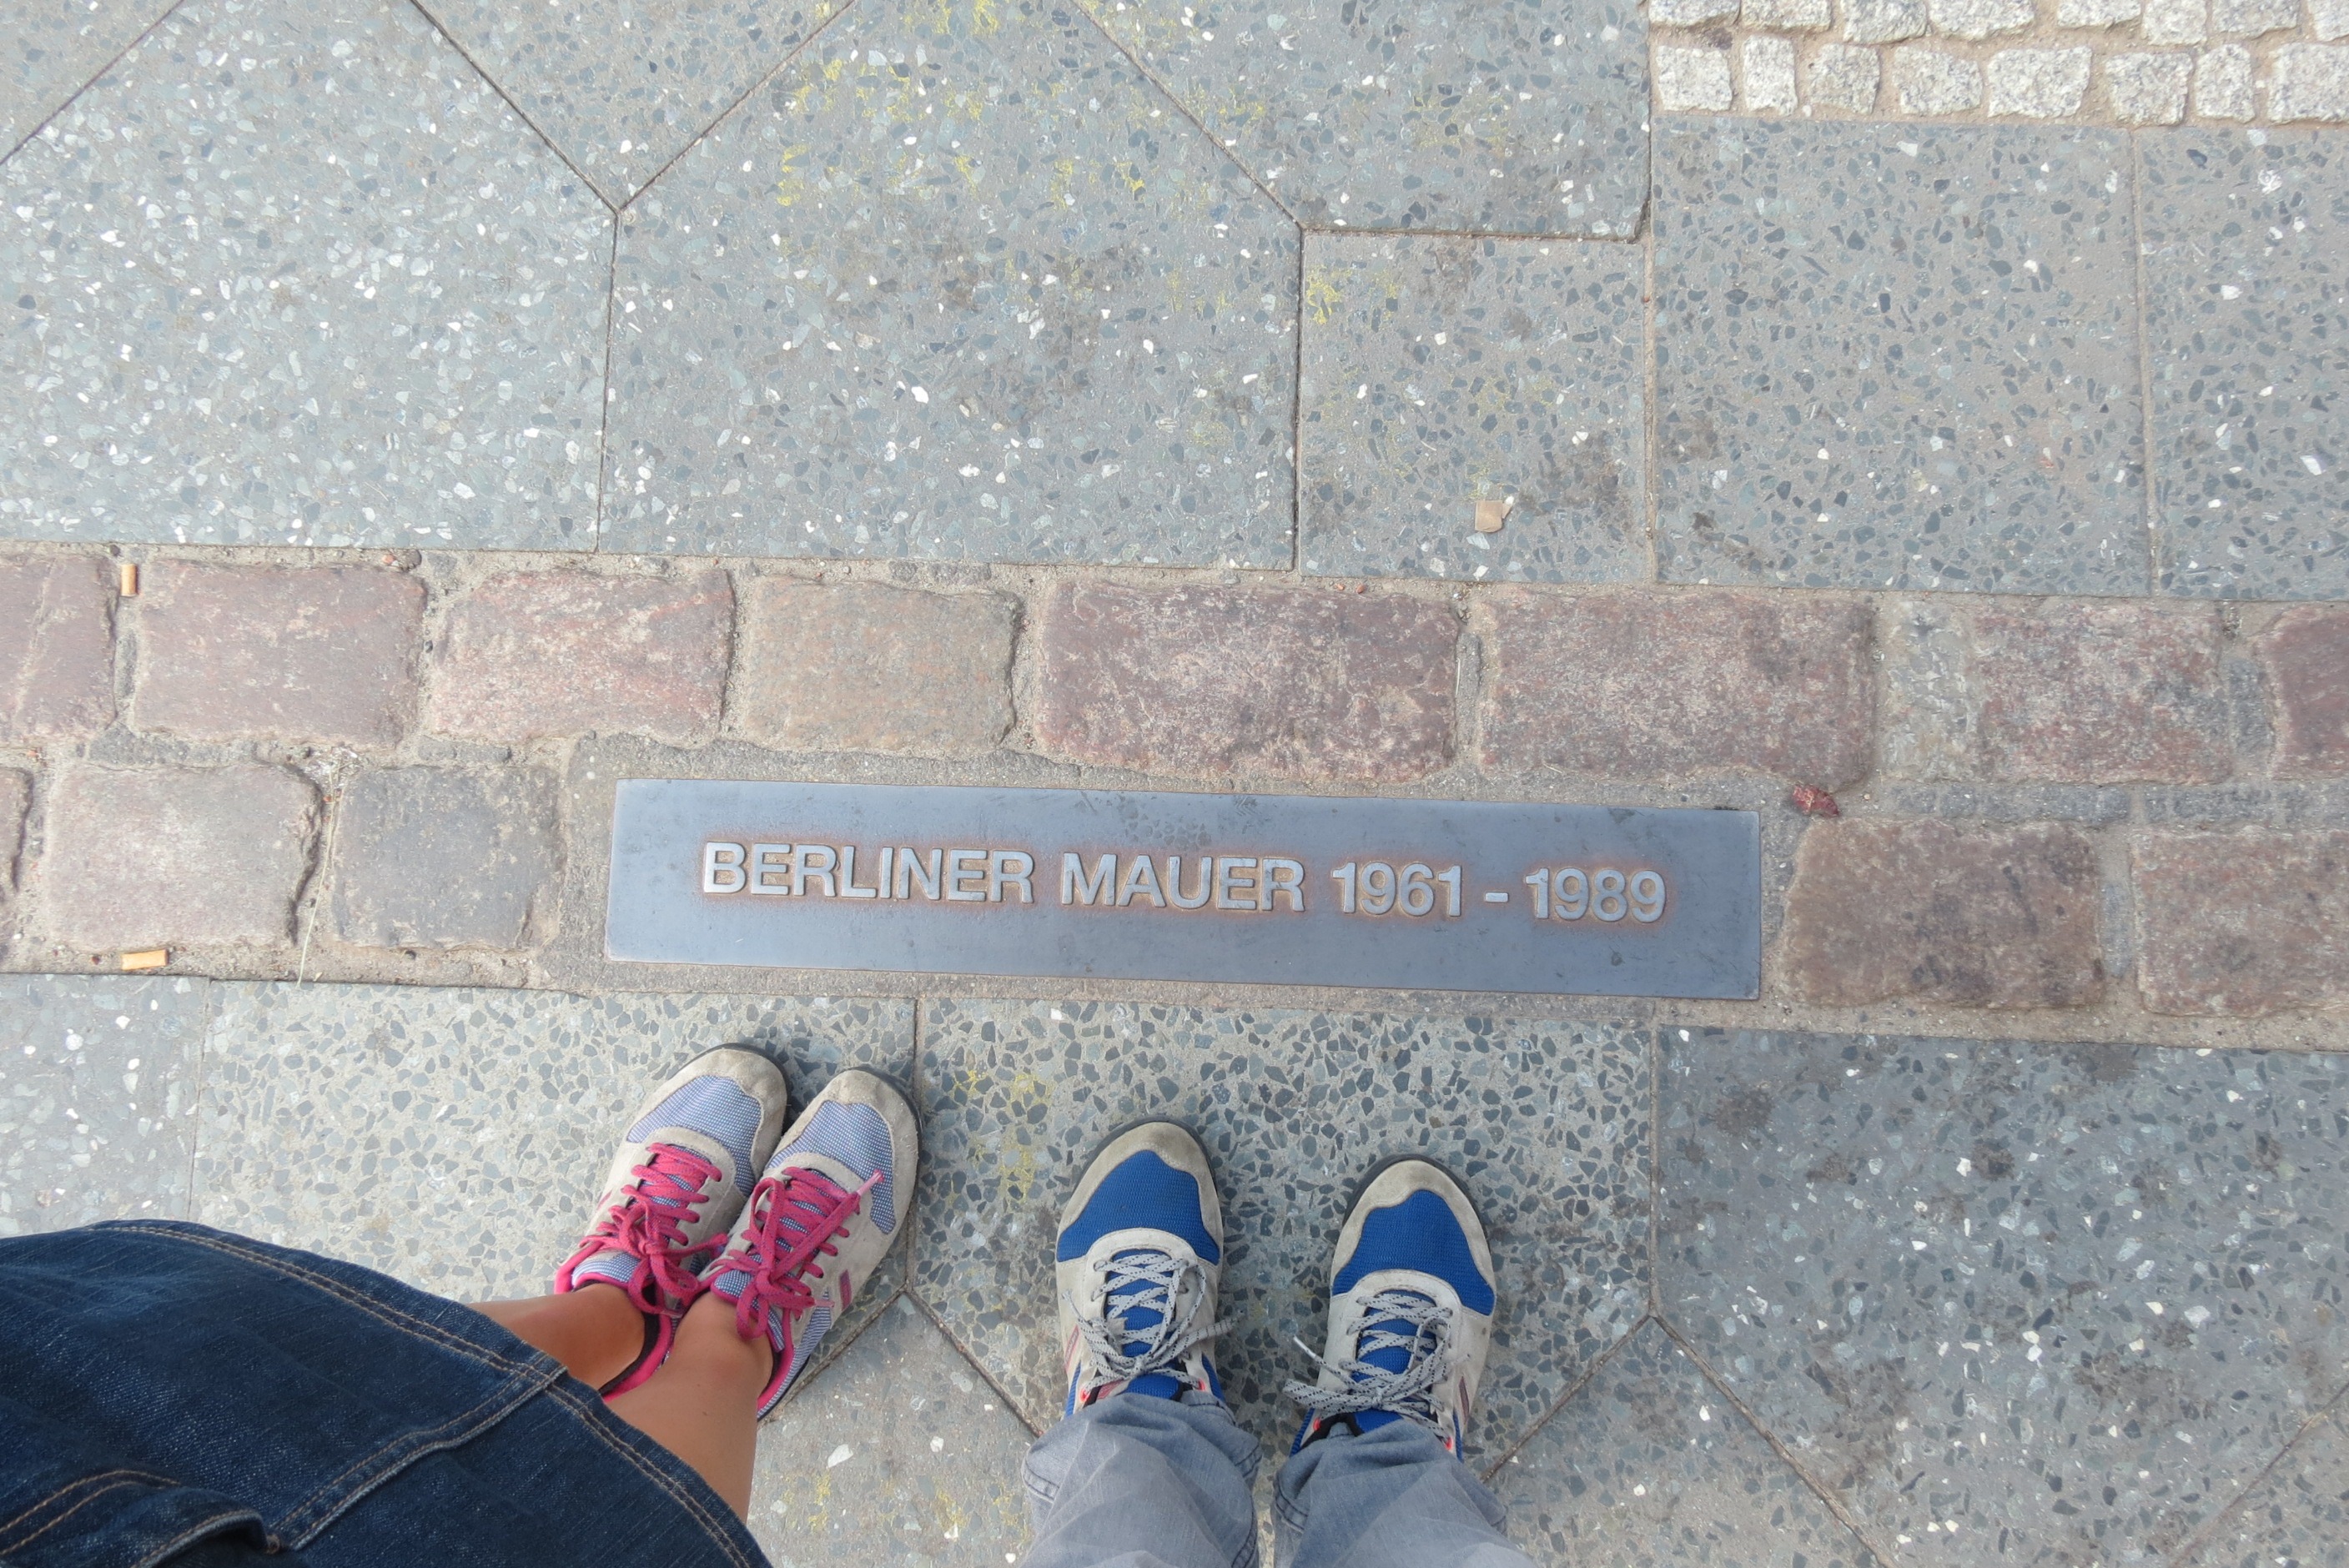
wall, blue, art, germany, berlin, road surface, berlin wall, urbanos